Arthur Rimbaud

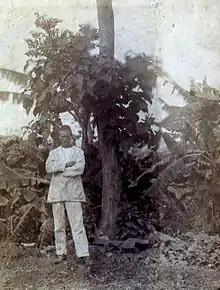
Rimbaud (self-portrait) in Harar, Ethiopia in 1883.

Rimbaud finally settled in Aden, Yemen, in 1880, as a main employee in the Bardey agency, going on to run the firm's agency in Harar, Ethiopia. In 1884, his "Report on the Ogaden" (based on notes from his assistant Constantin Sotiro) was presented and published by the Société de Géographie in Paris. In the same year he left his job at Bardey's to become a merchant on his own account in Harar, where his commercial dealings included coffee and (generally outdated) firearms.